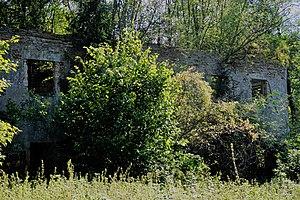
Autelbas. Restes du barrage de rétention dont l'eau servait autrefois de refroidisseur à l'usine sidérurgique de Steinfort. Ruine d'un bâtiment technique.